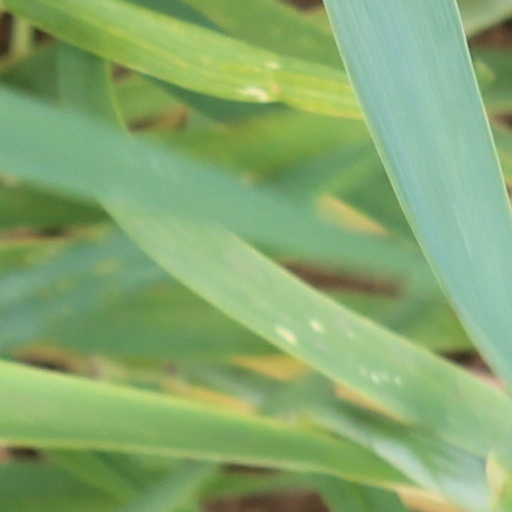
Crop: wheat